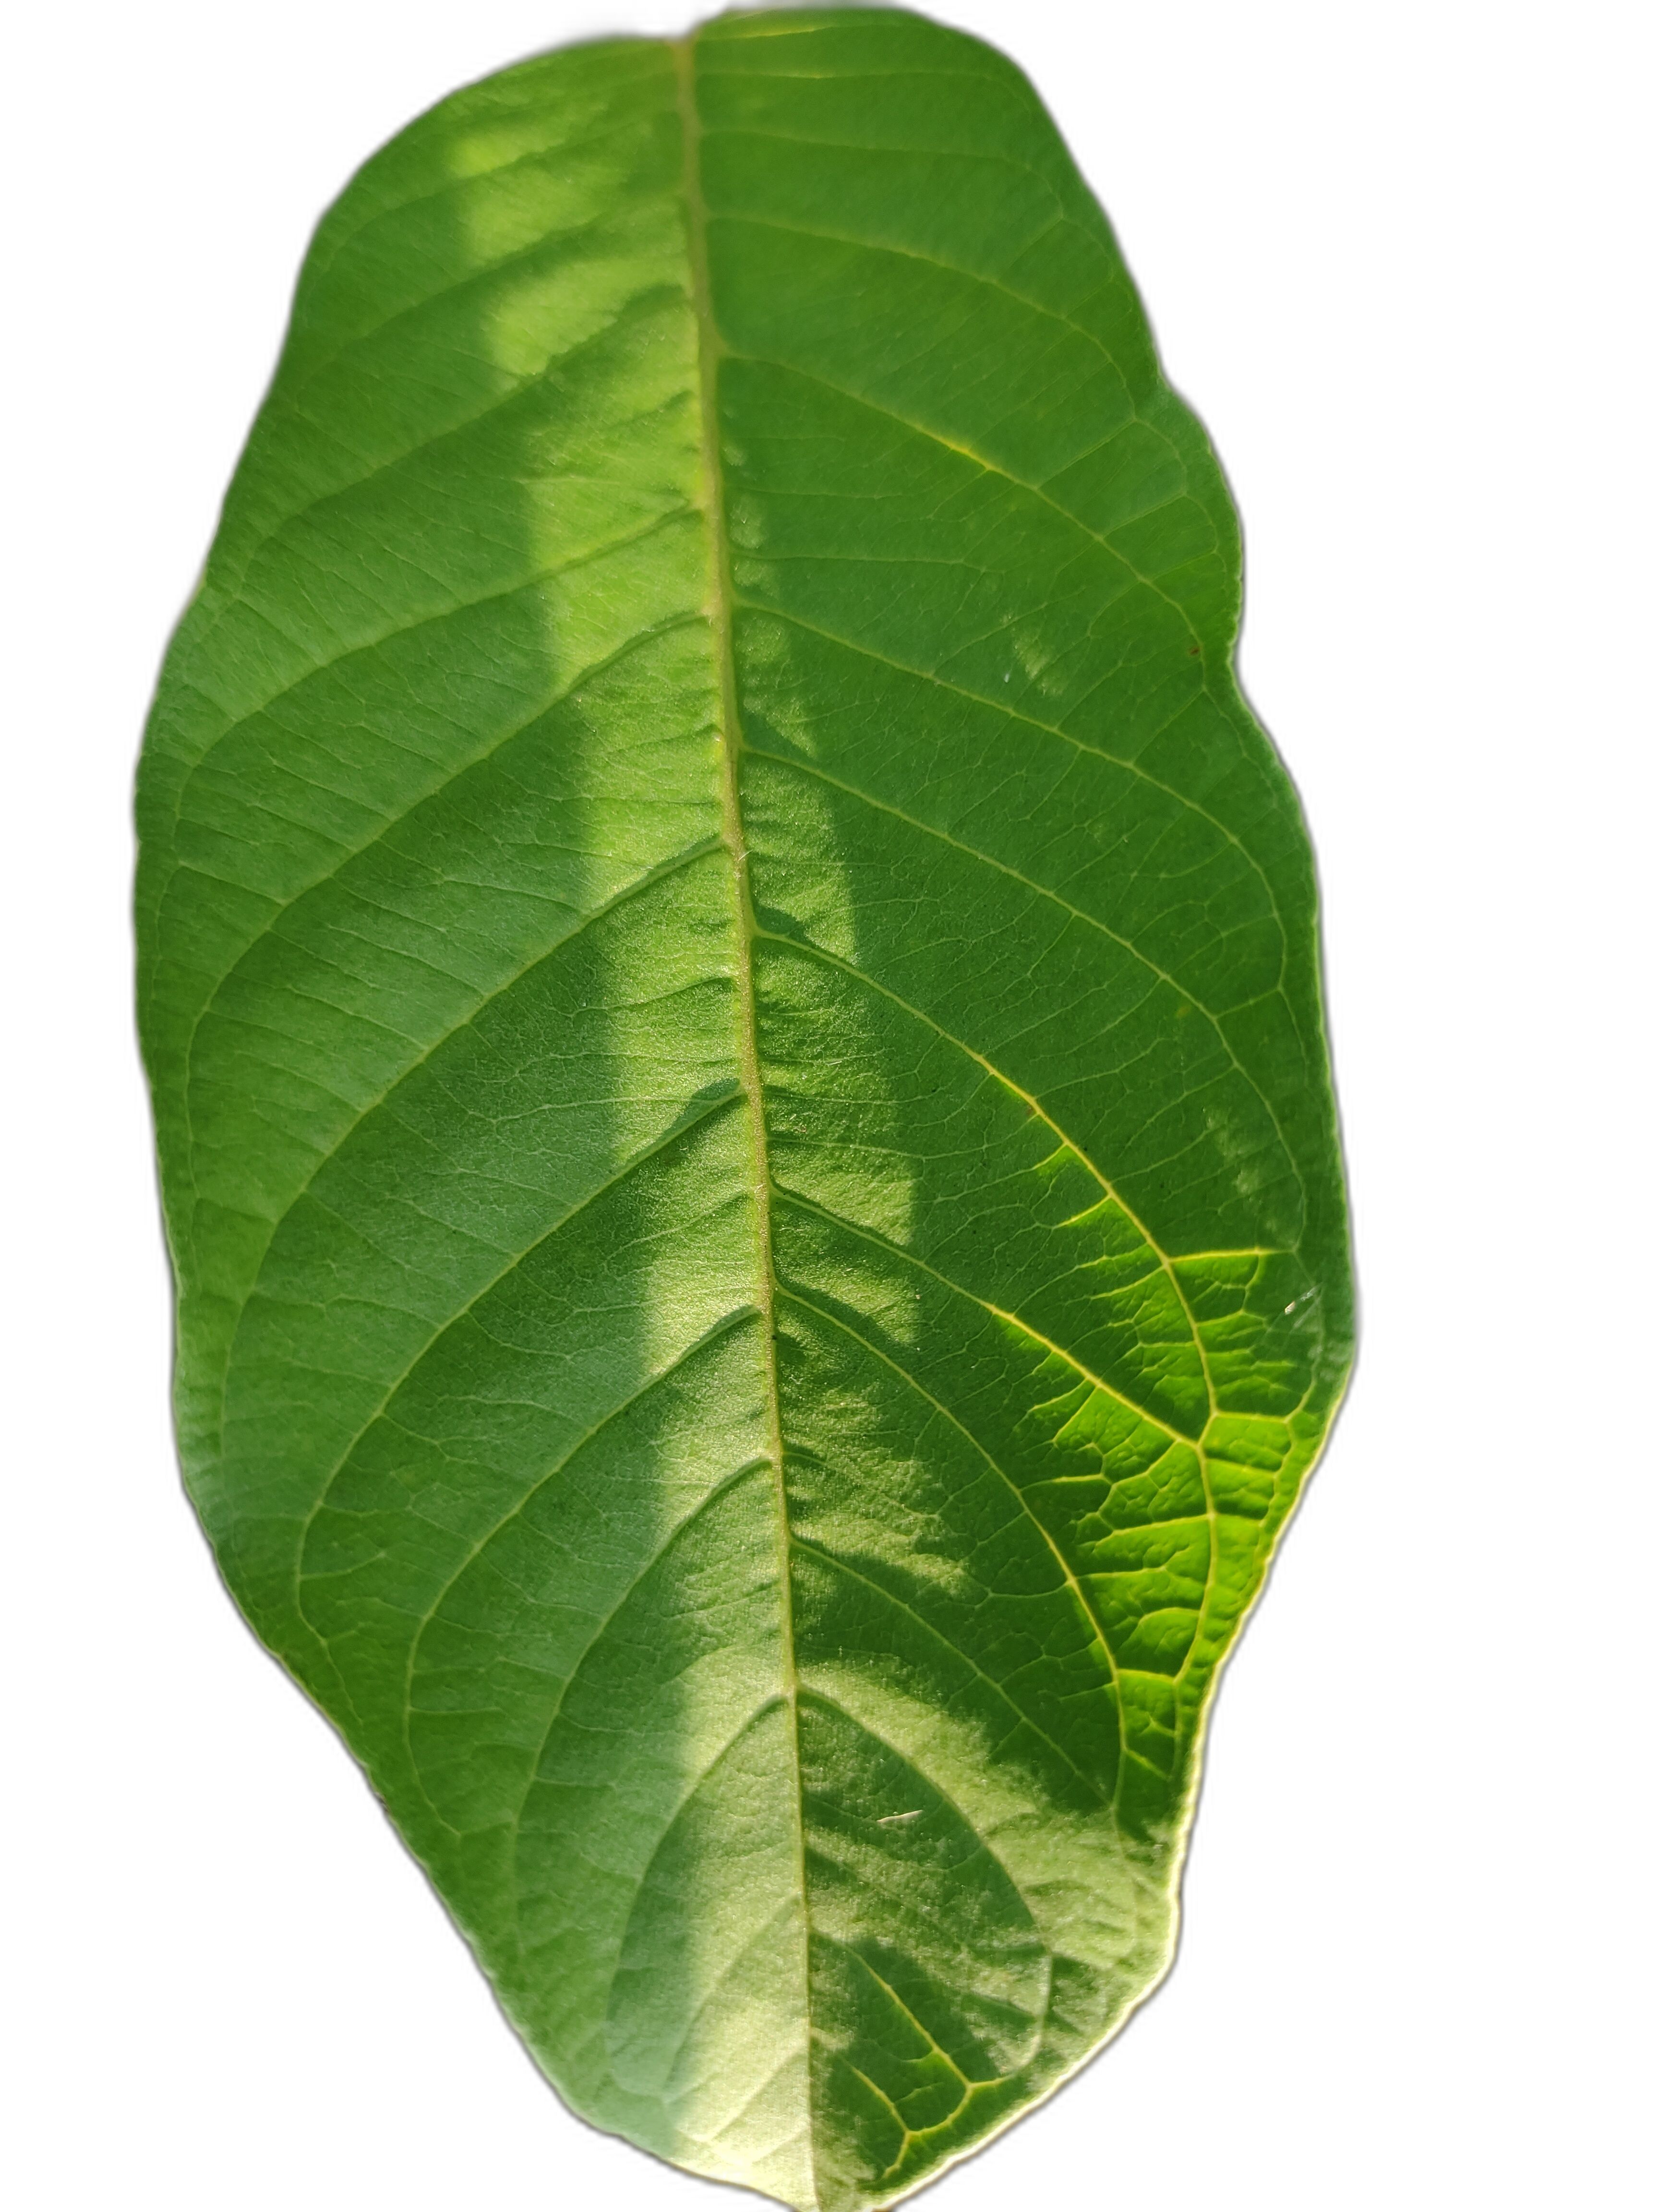
Plant part: leaf
Disease: Healthy